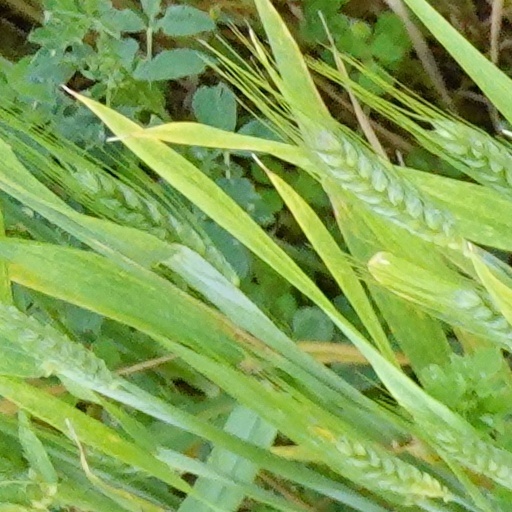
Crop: wheat